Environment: real
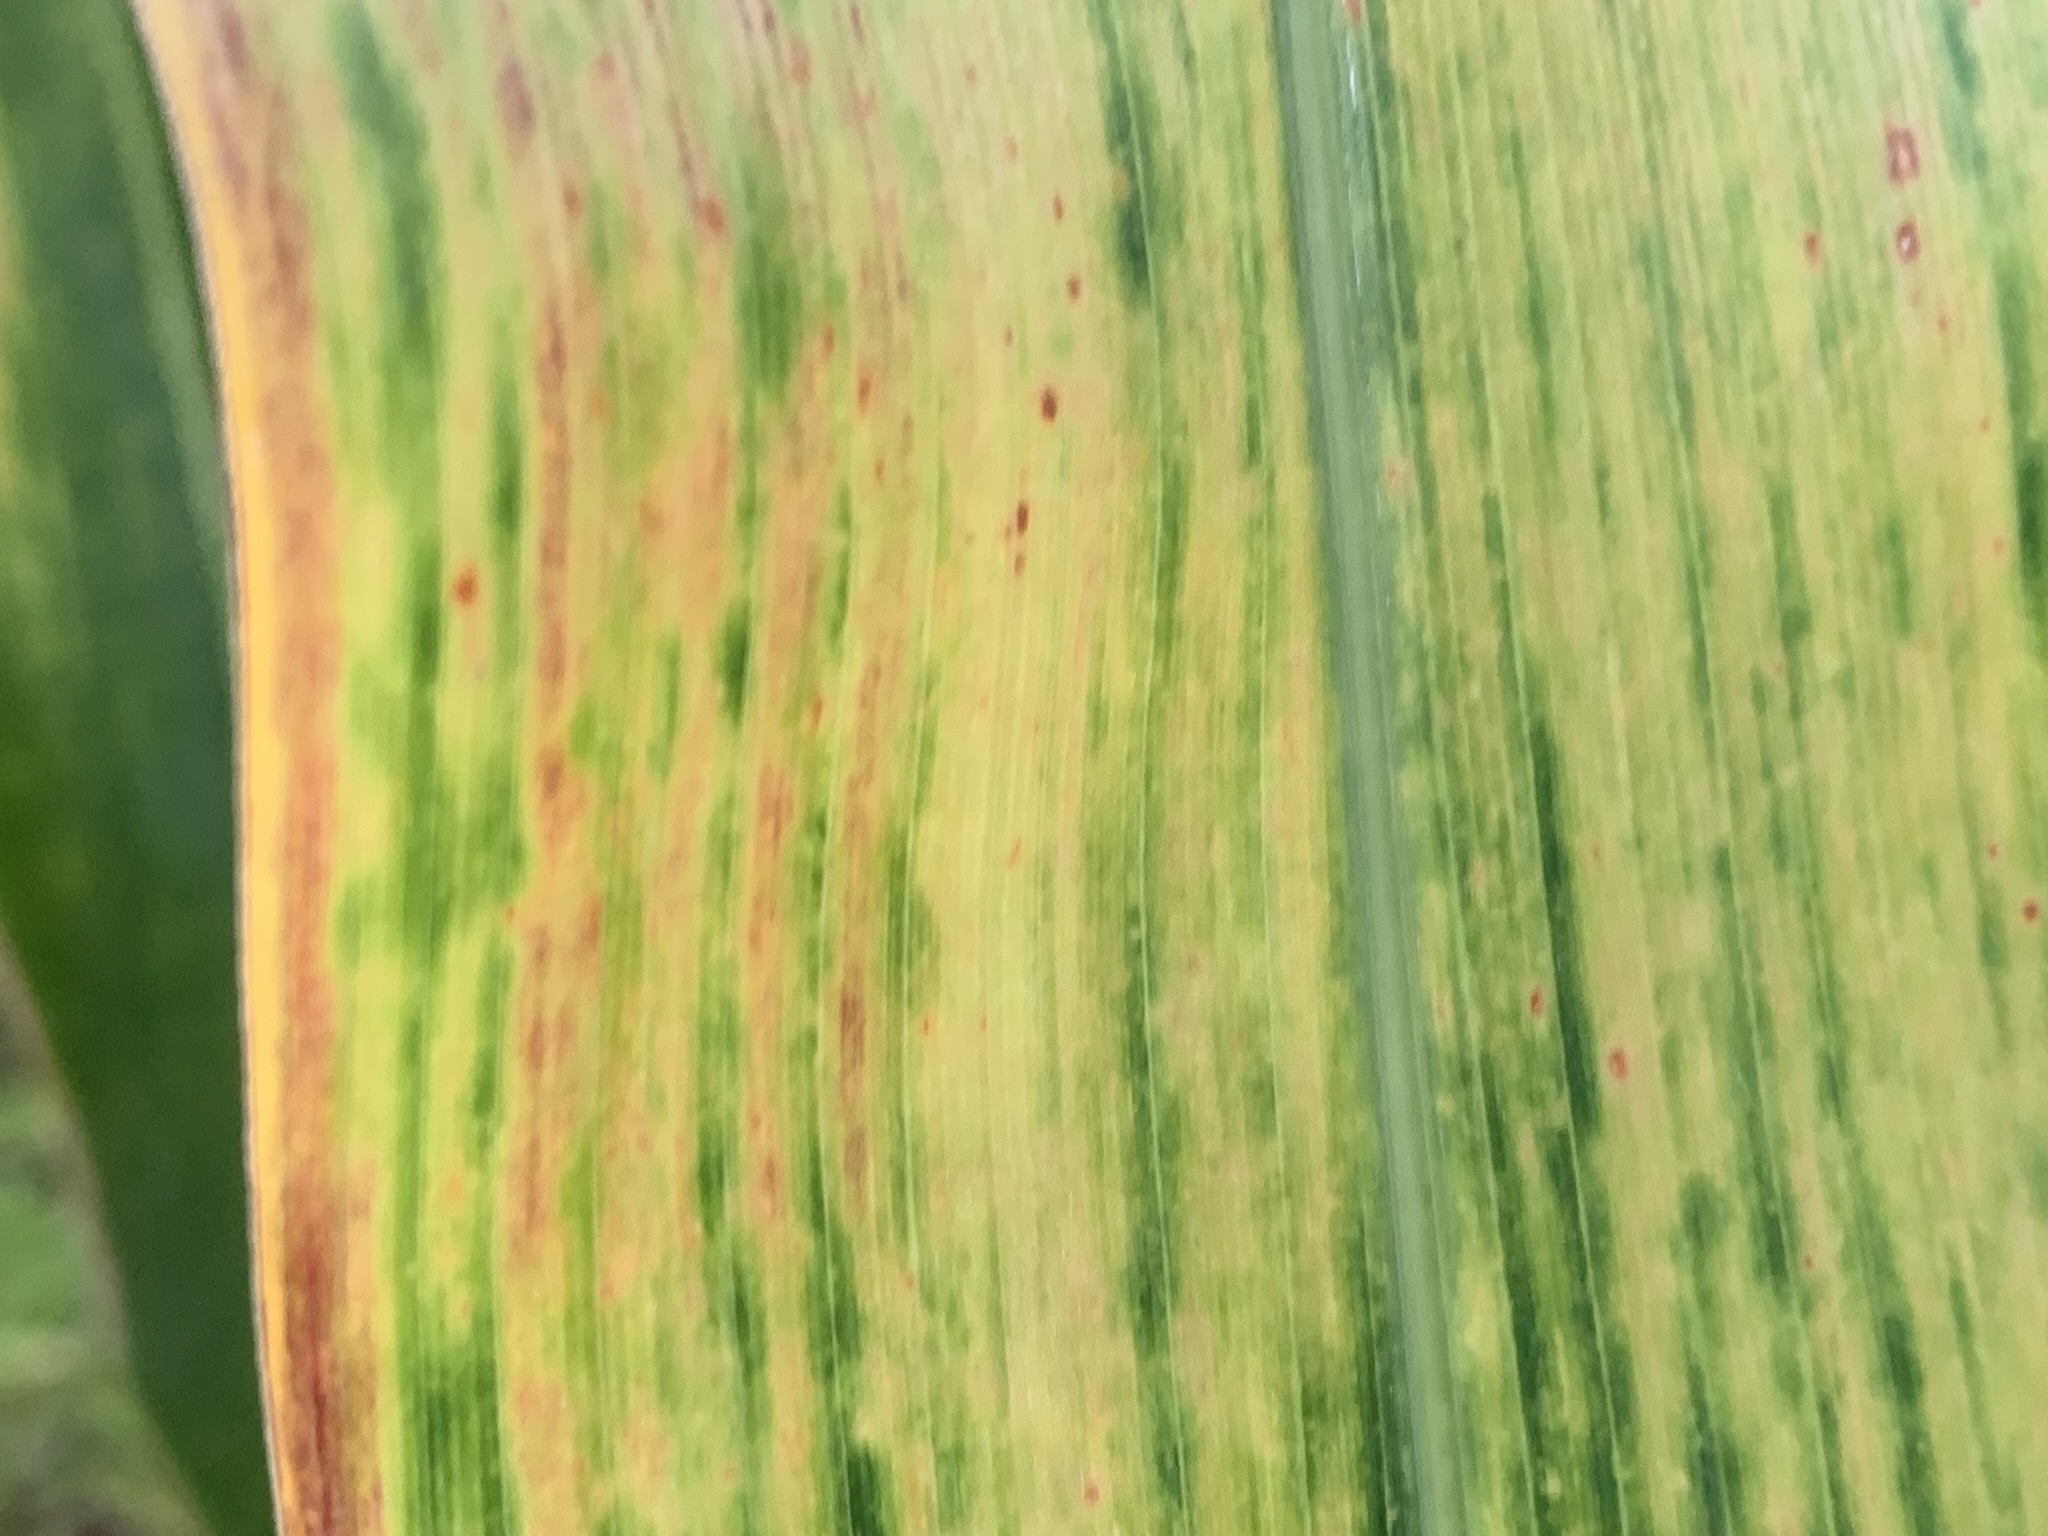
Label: lethal_necrosis